Martti Katajisto

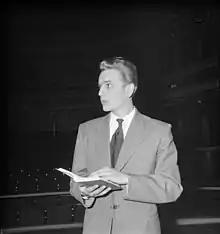
Katajisto in 1957

Martti Viljami Katajisto (6 December 1926 – 25 January 2000) was a Finnish actor. He is best remembered as a young and angry man Nokia in a film "Ihmiset suviyössä" (1948). For this role, he received a Jussi Award as the best actor in a leading role.